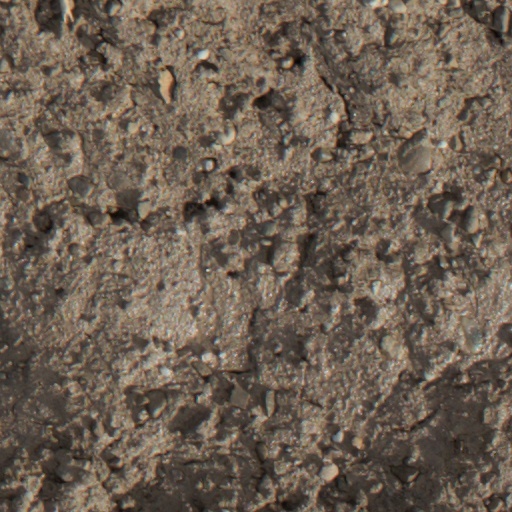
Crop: wheat